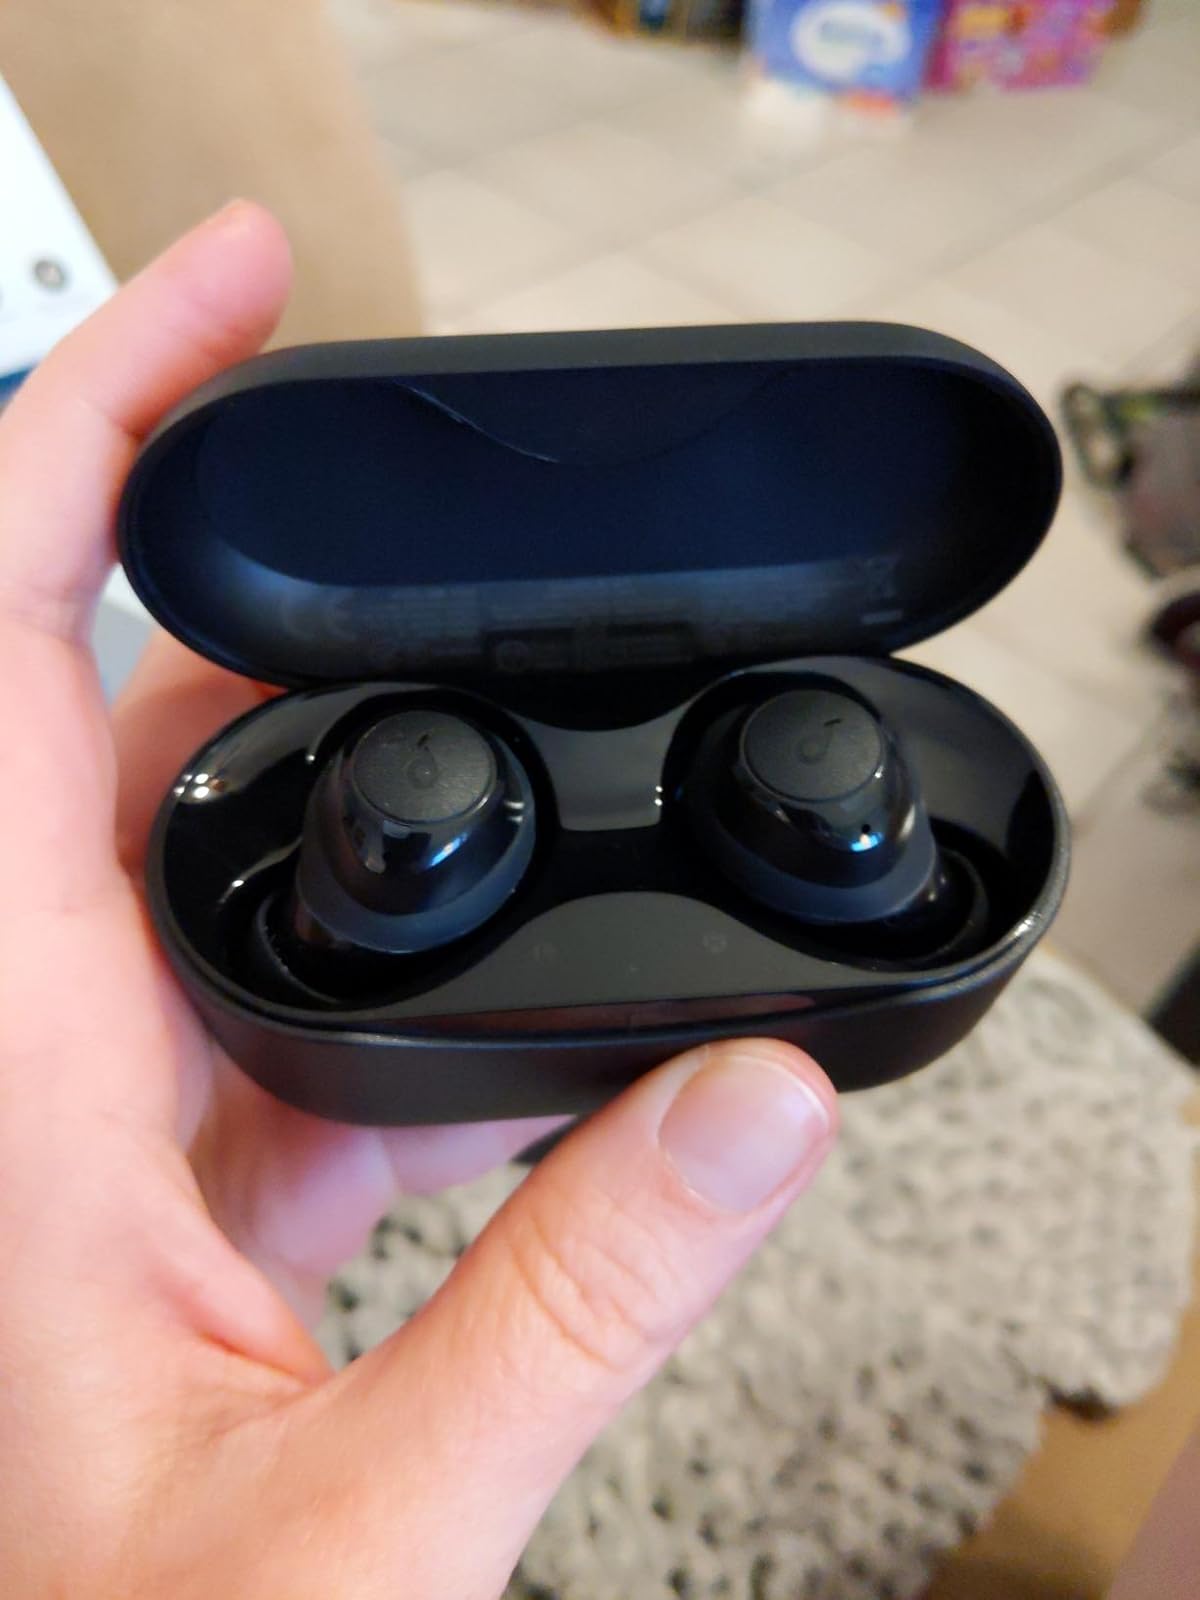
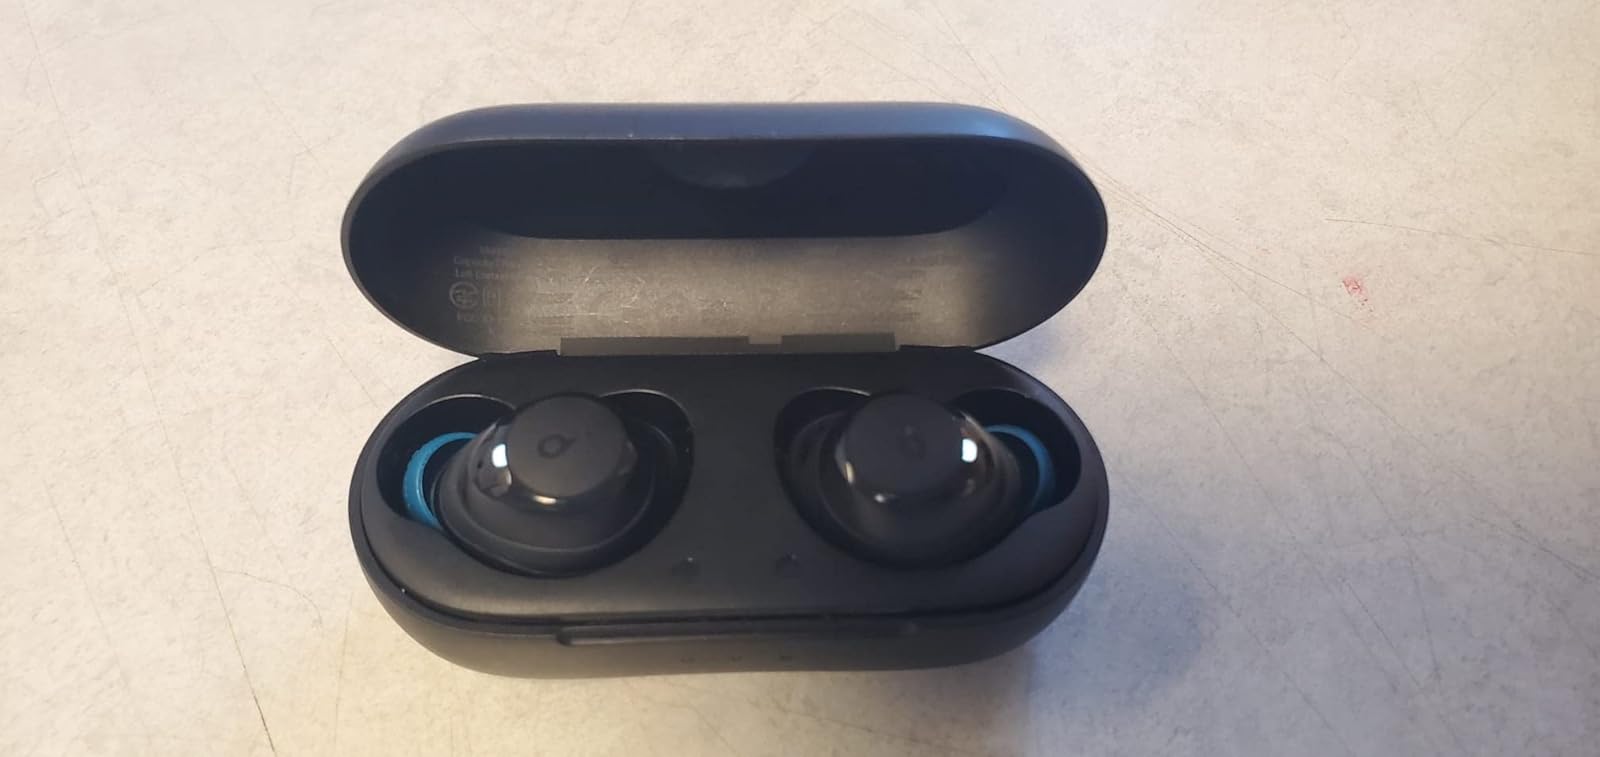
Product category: earbuds
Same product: no